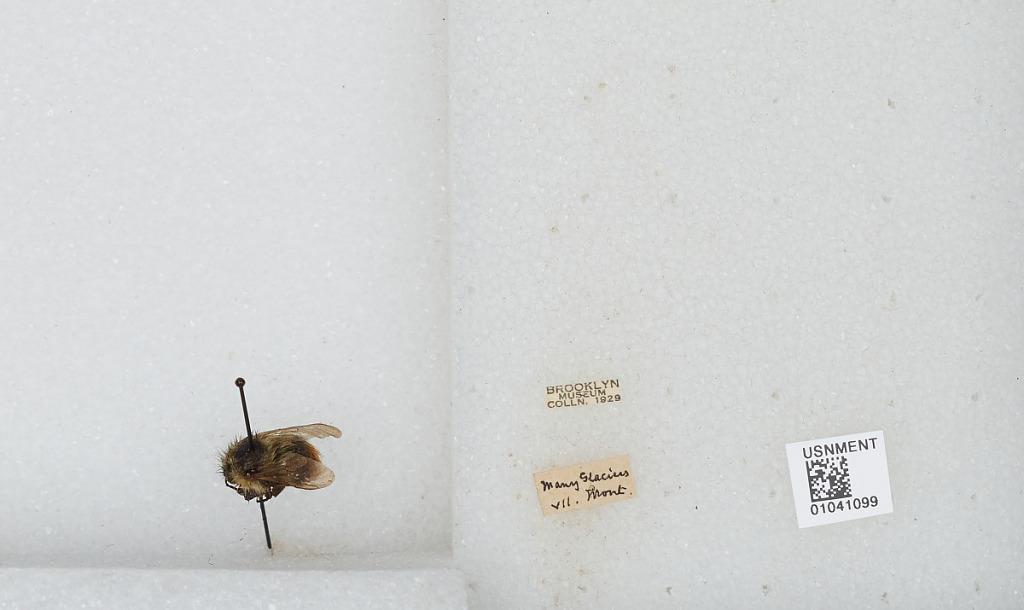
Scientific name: Bombus sp.
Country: United States
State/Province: Montana
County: Glacier
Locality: Many Glacier
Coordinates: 48.7992, -113.656